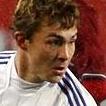
Age: 17